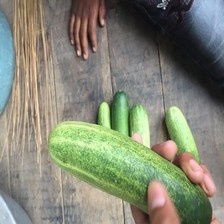
Label: cucumber